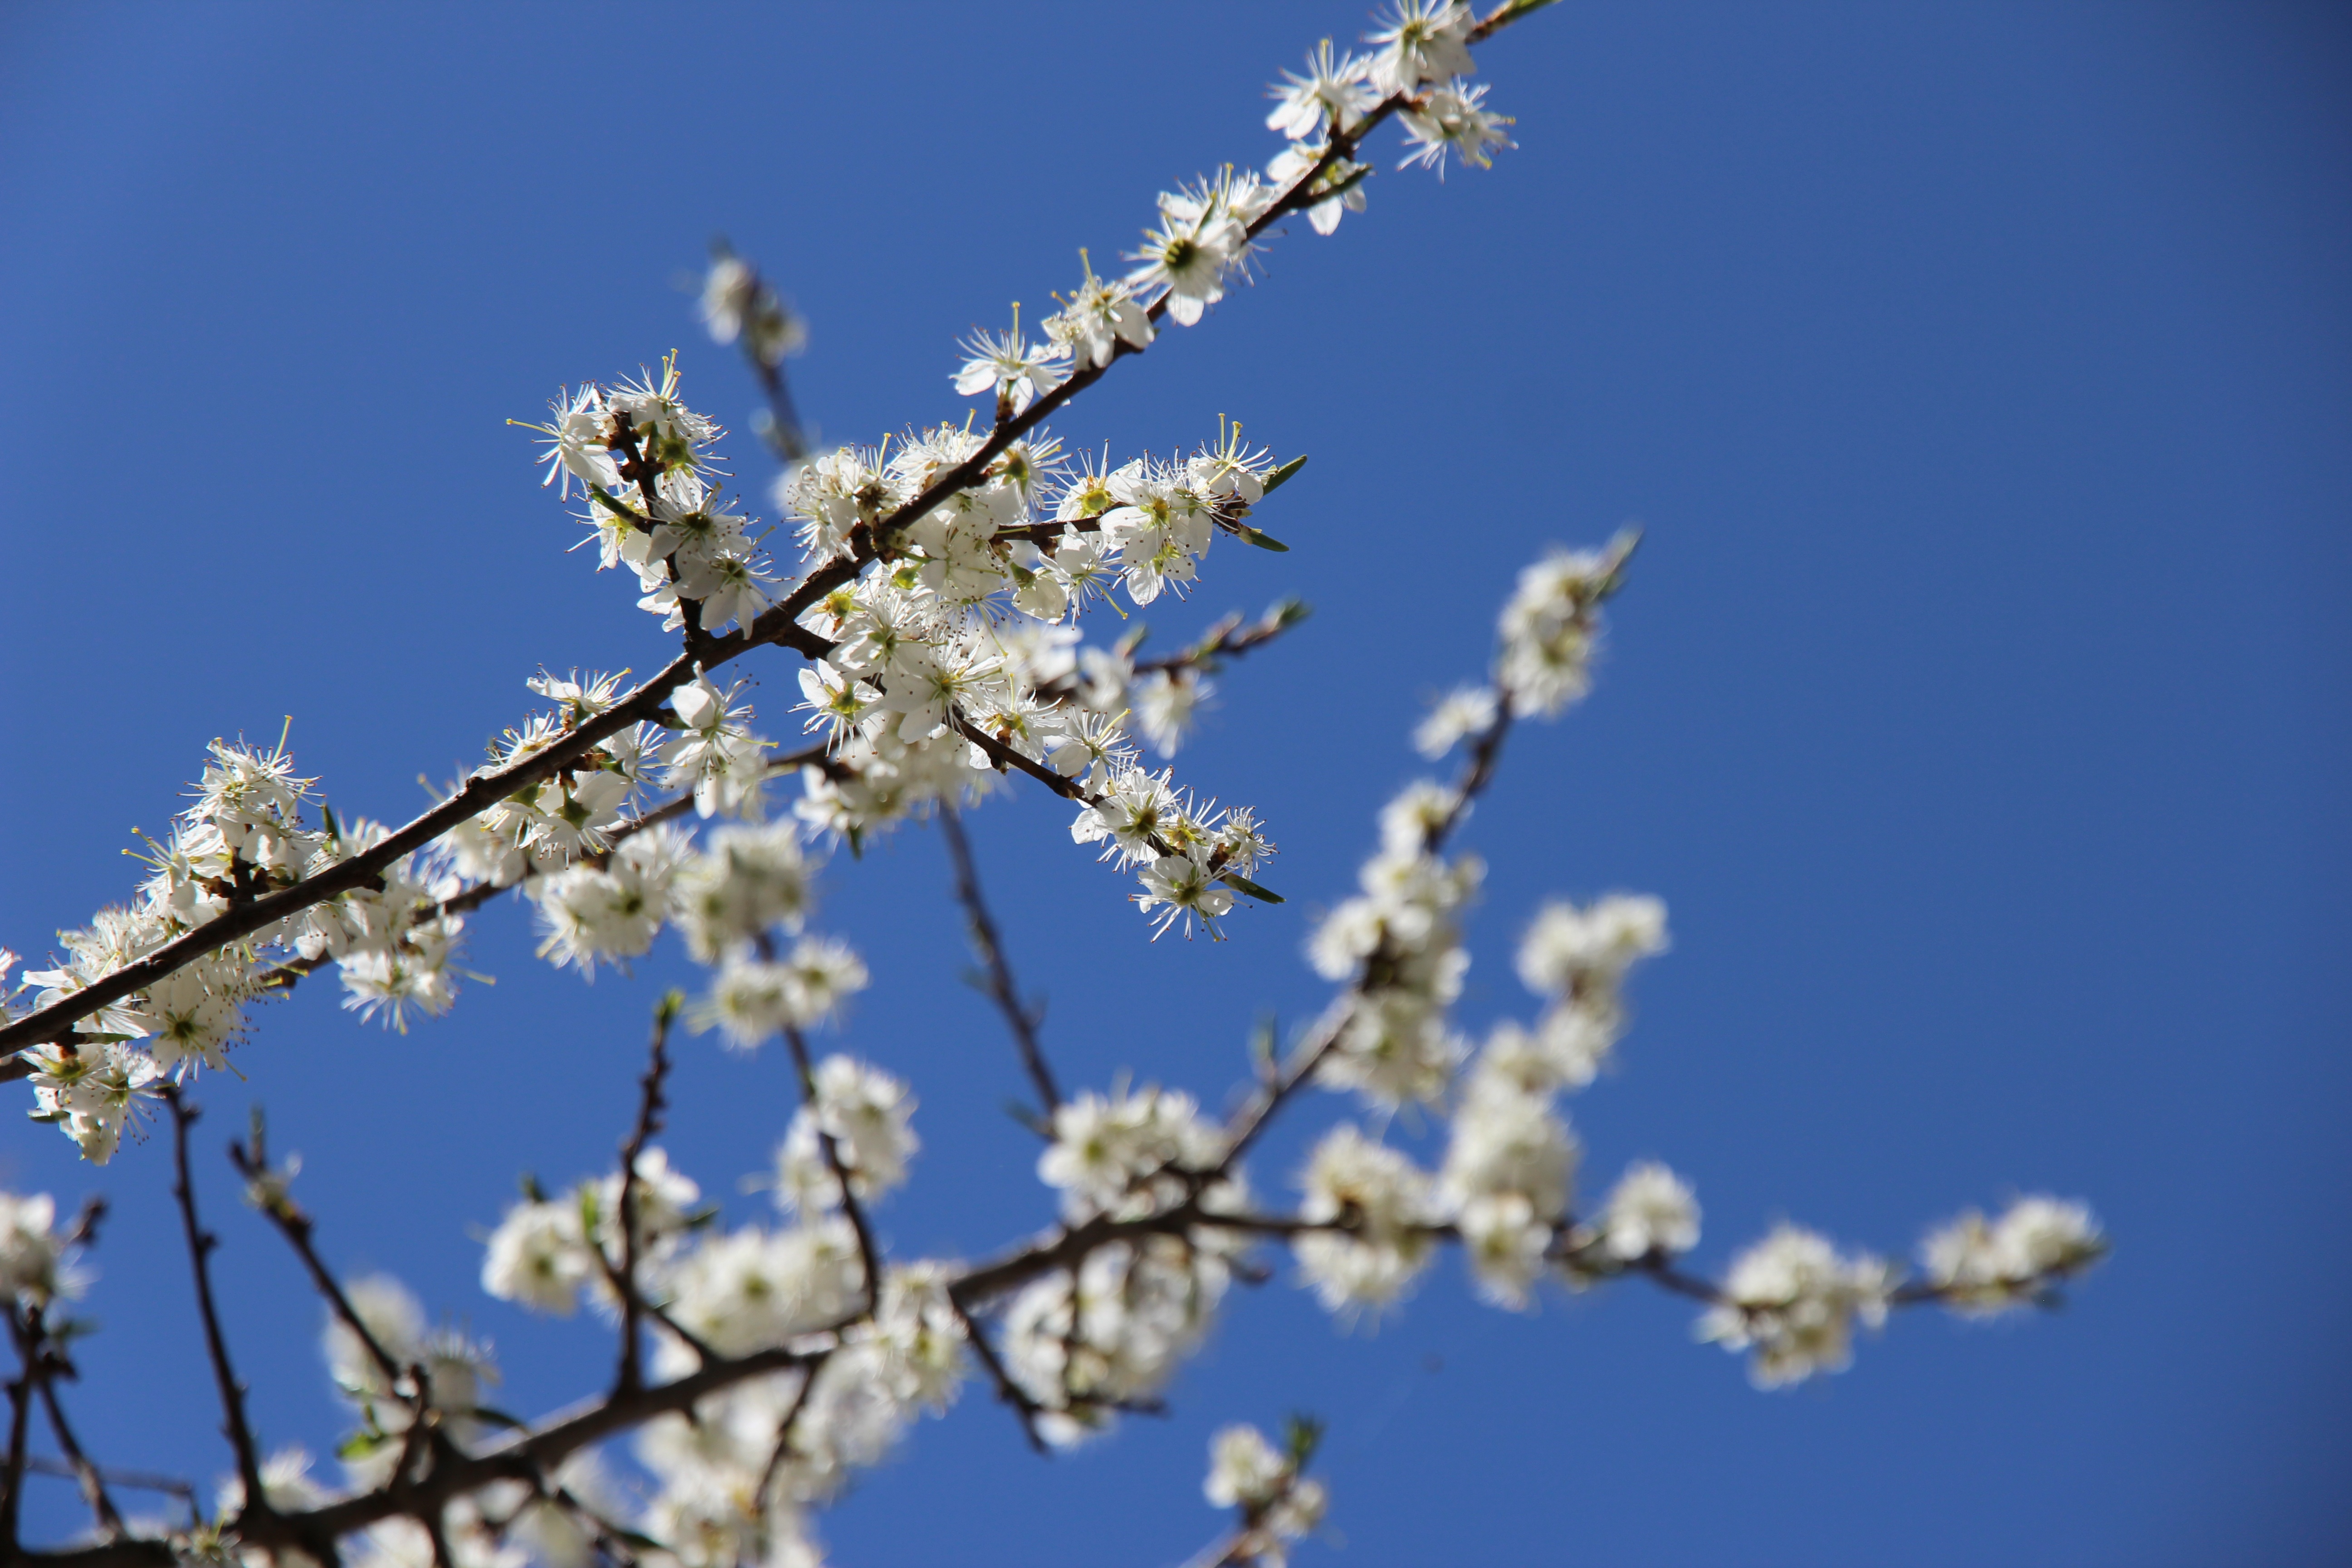
branch, blossom, plant, sky, flower, frost, spring, produce, flora, cherry blossom, twig, flowers, white blossom, flowering plant